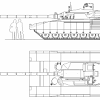
Label: Tank